Devil's Foot Cemetery Archeological Site, RI-694

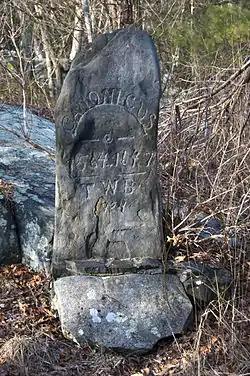

Devil's Foot Cemetery Archeological Site, RI-694 is an archaeological site in North Kingstown, Rhode Island. The site was added to the National Register of Historic Places in 1984.